Jack Concannon

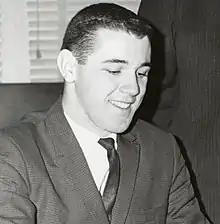
Concannon in 1962

John Joseph Concannon Jr. (February 25, 1943 – November 28, 2005) was an American professional football quarterback in the National Football League (NFL) for the Philadelphia Eagles, Chicago Bears, Dallas Cowboys, Green Bay Packers, and Detroit Lions. He played college football at Boston College.